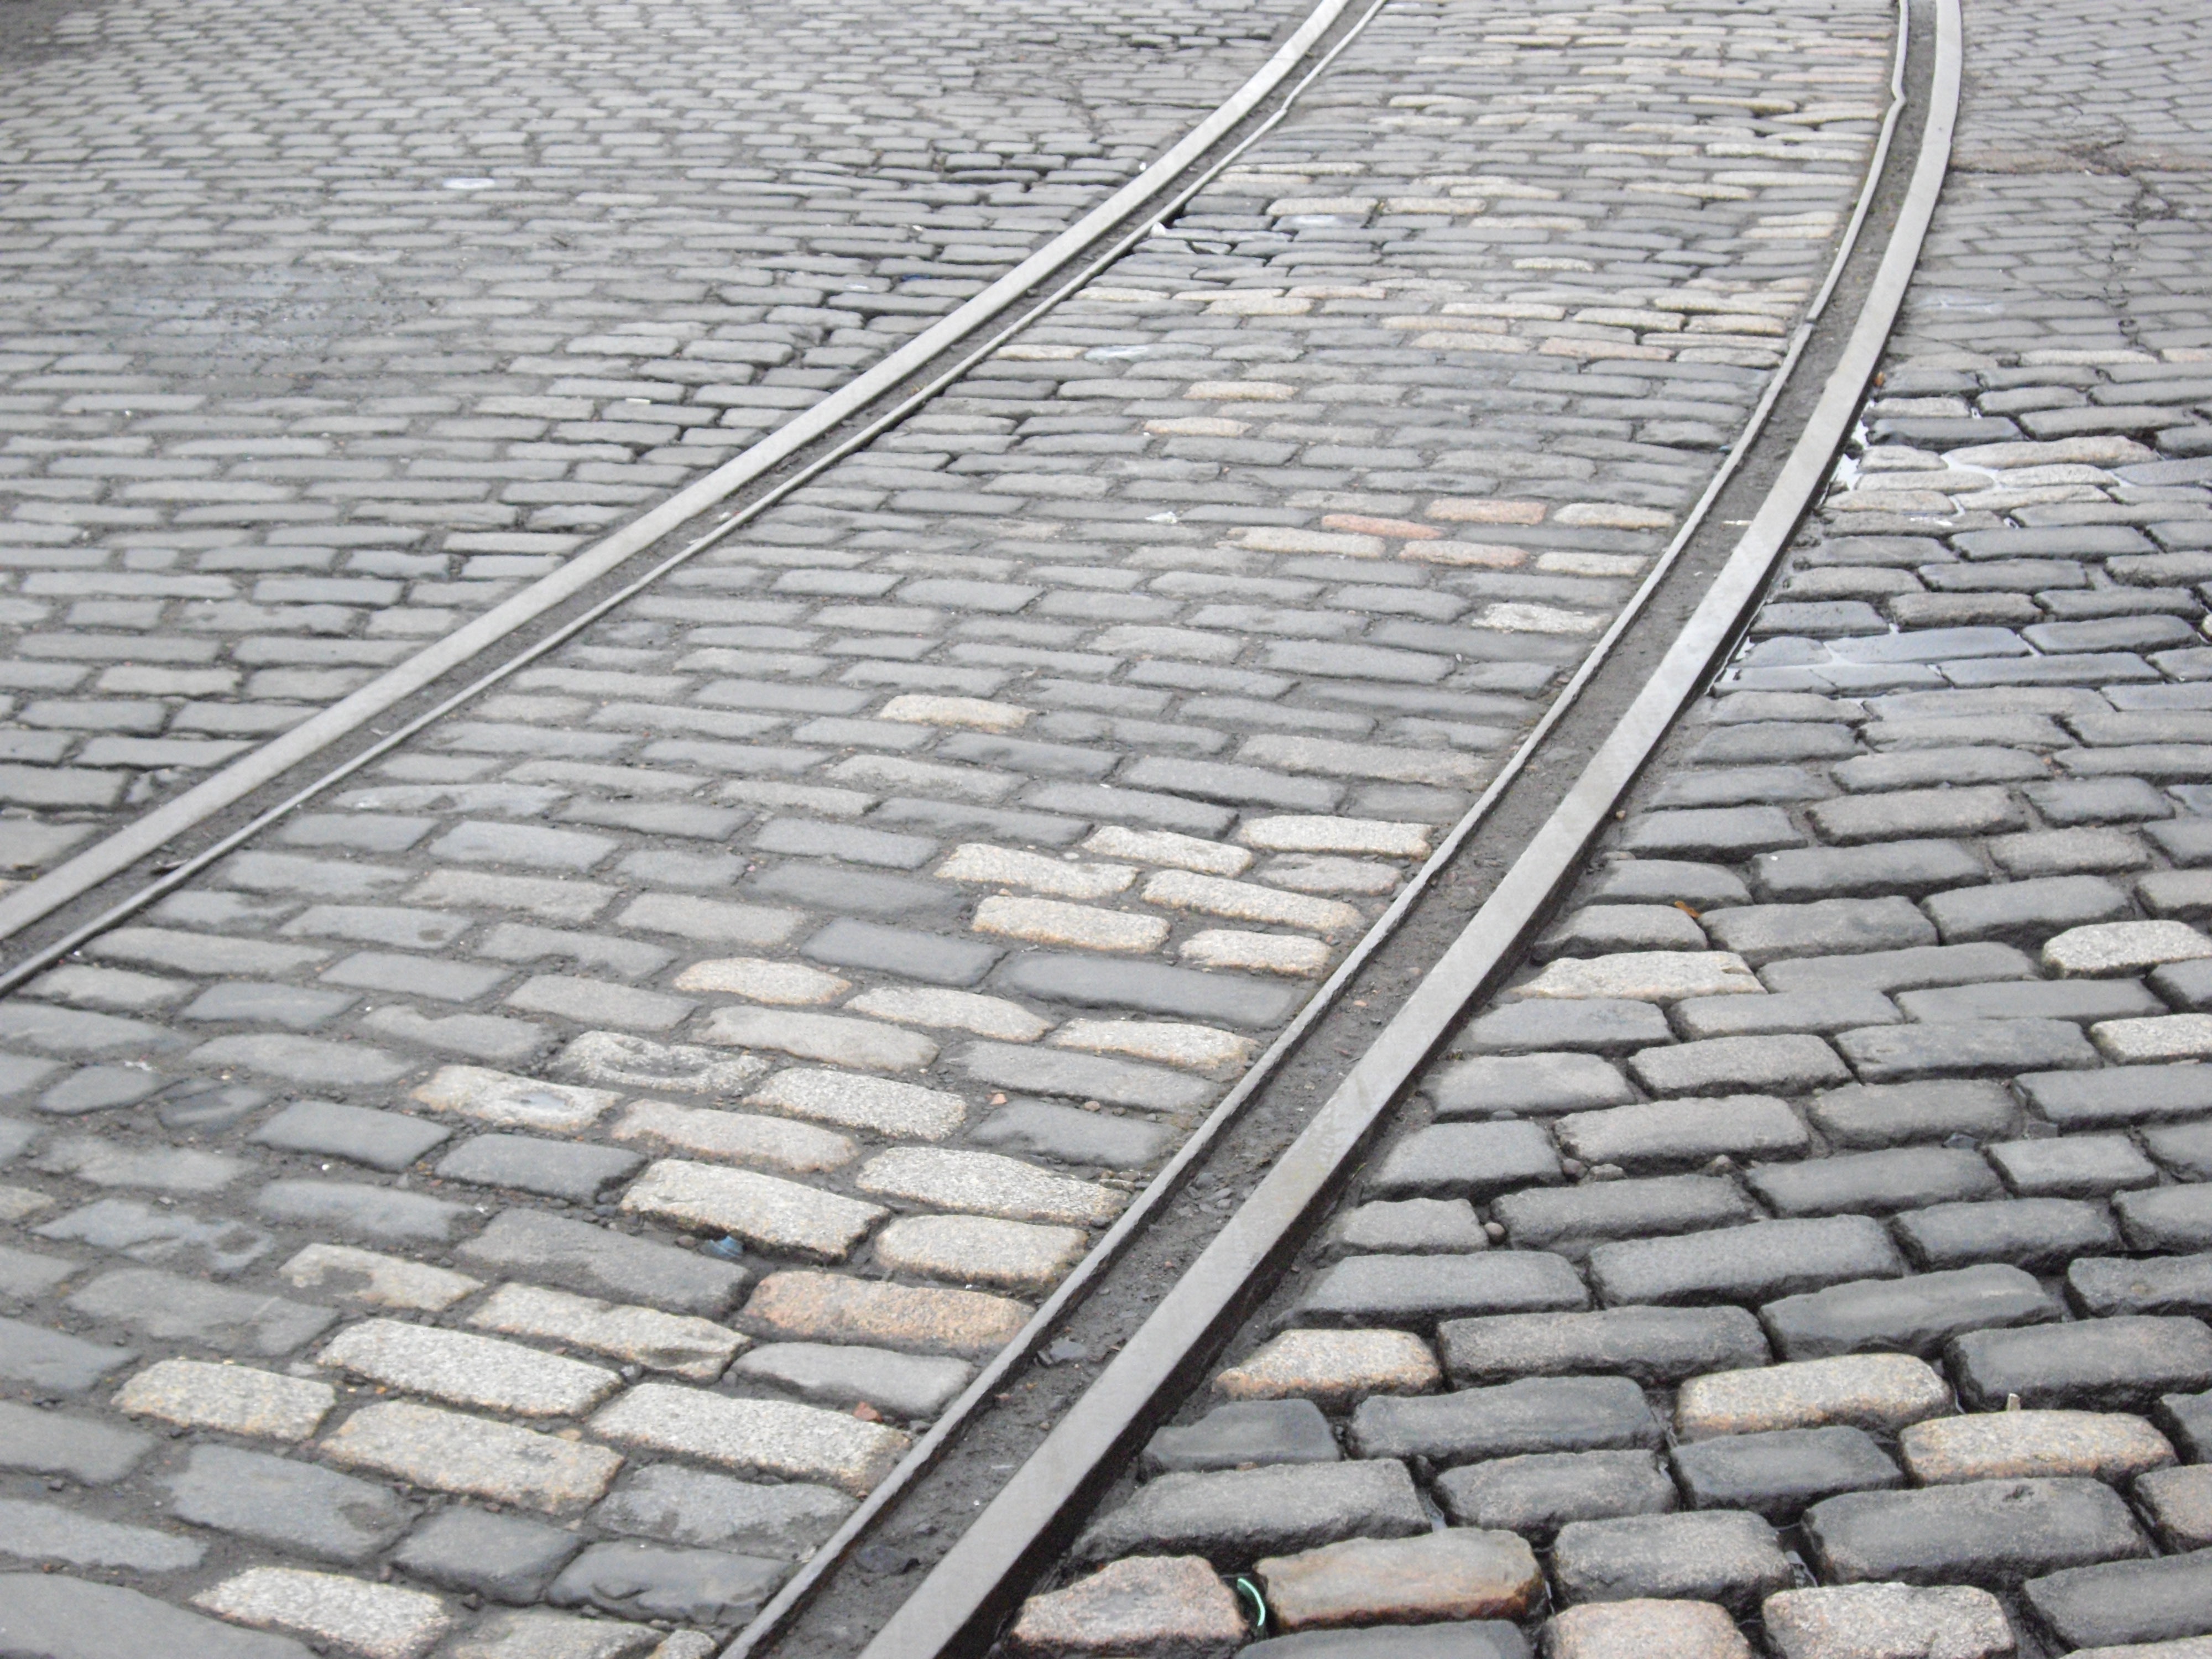
track, road, sidewalk, floor, roof, cobblestone, wall, asphalt, walkway, line, lane, material, driveway, flooring, road surface